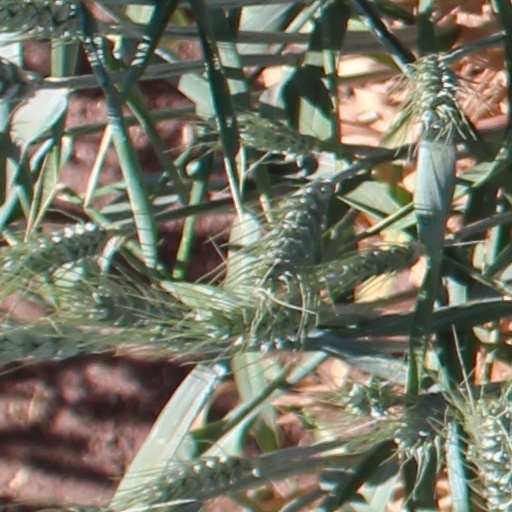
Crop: wheat